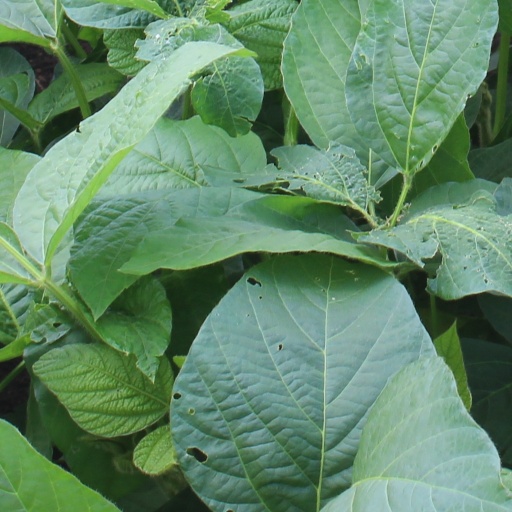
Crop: soybean